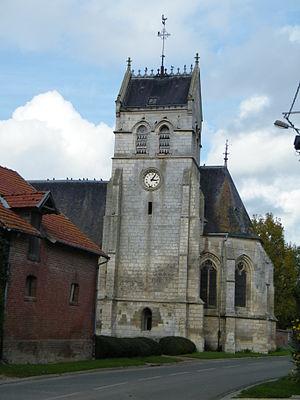
église.
Contre est une commune française située dans le département de la Somme, en région Hauts-de-France.